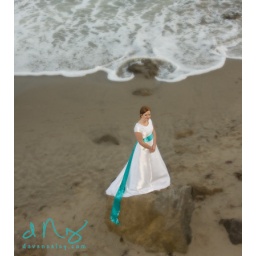
Beach 50D standing on rock wave in back